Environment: real
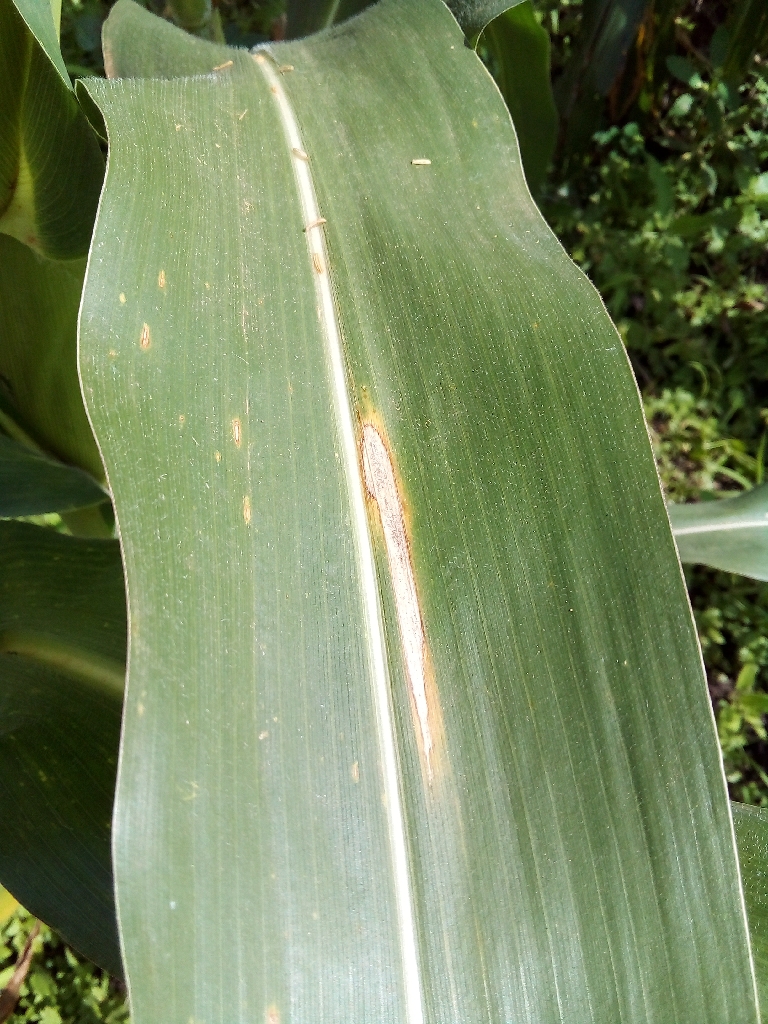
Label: northern_corn_leaf_blight